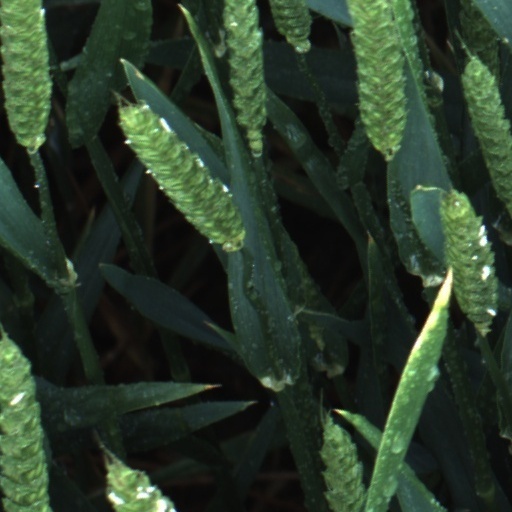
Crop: wheat